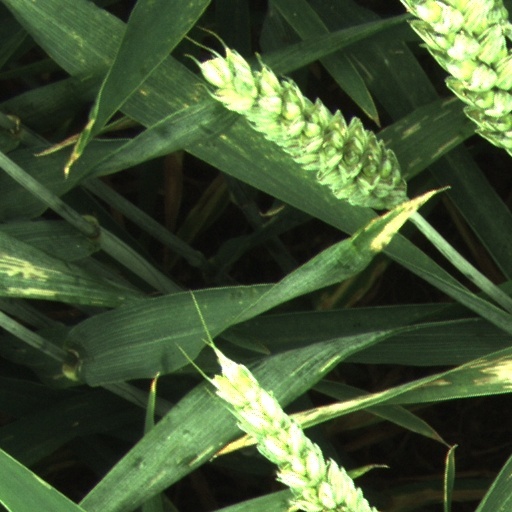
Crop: wheat